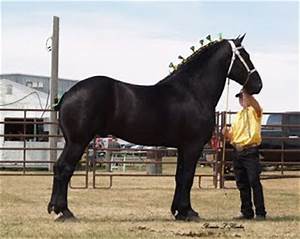
Label: cavallo